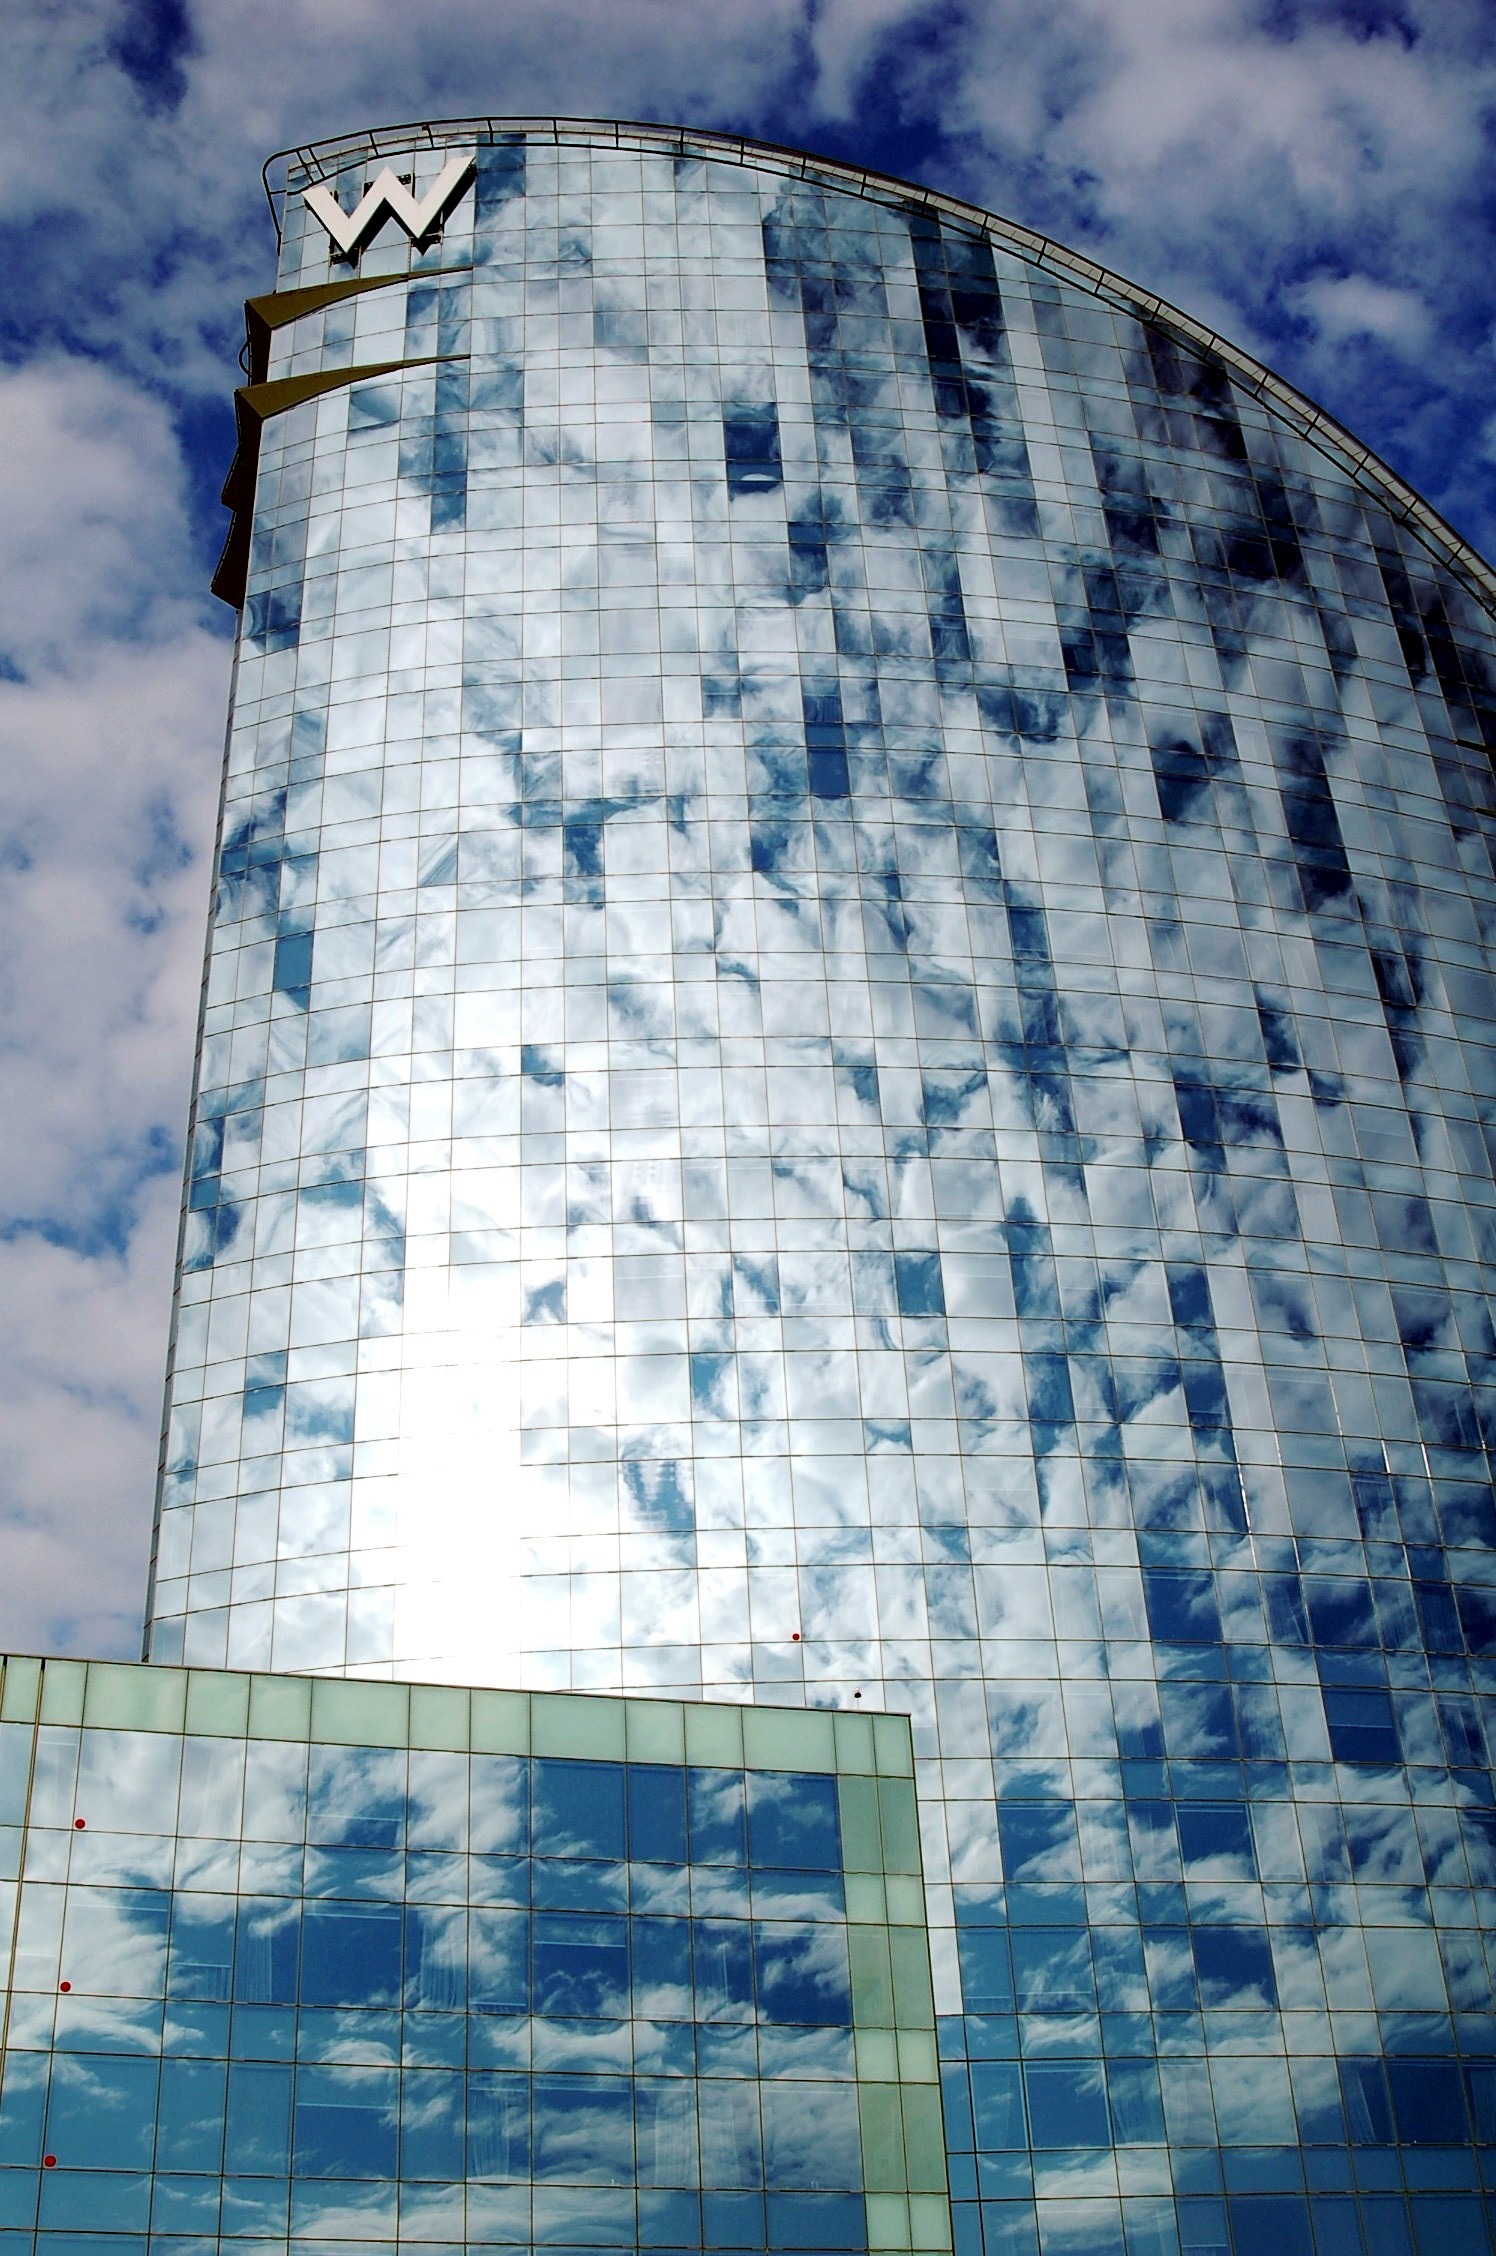
cloud, architecture, sky, building, city, skyscraper, reflection, tower, landmark, facade, blue, barcelona, blue sky, art, clouds, hotel, symmetry, mirror, barceloneta, dome, highlights, ww, brightness, wella